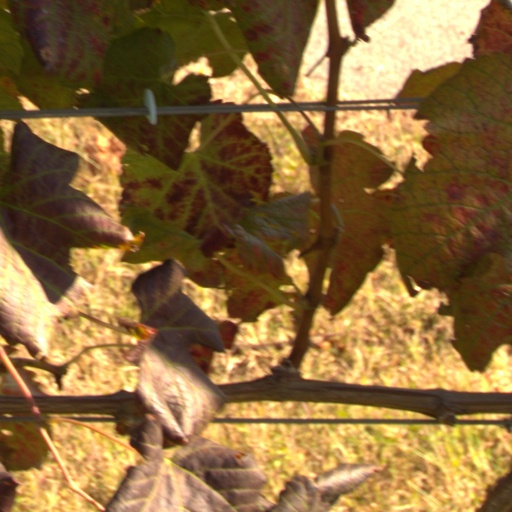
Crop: grape